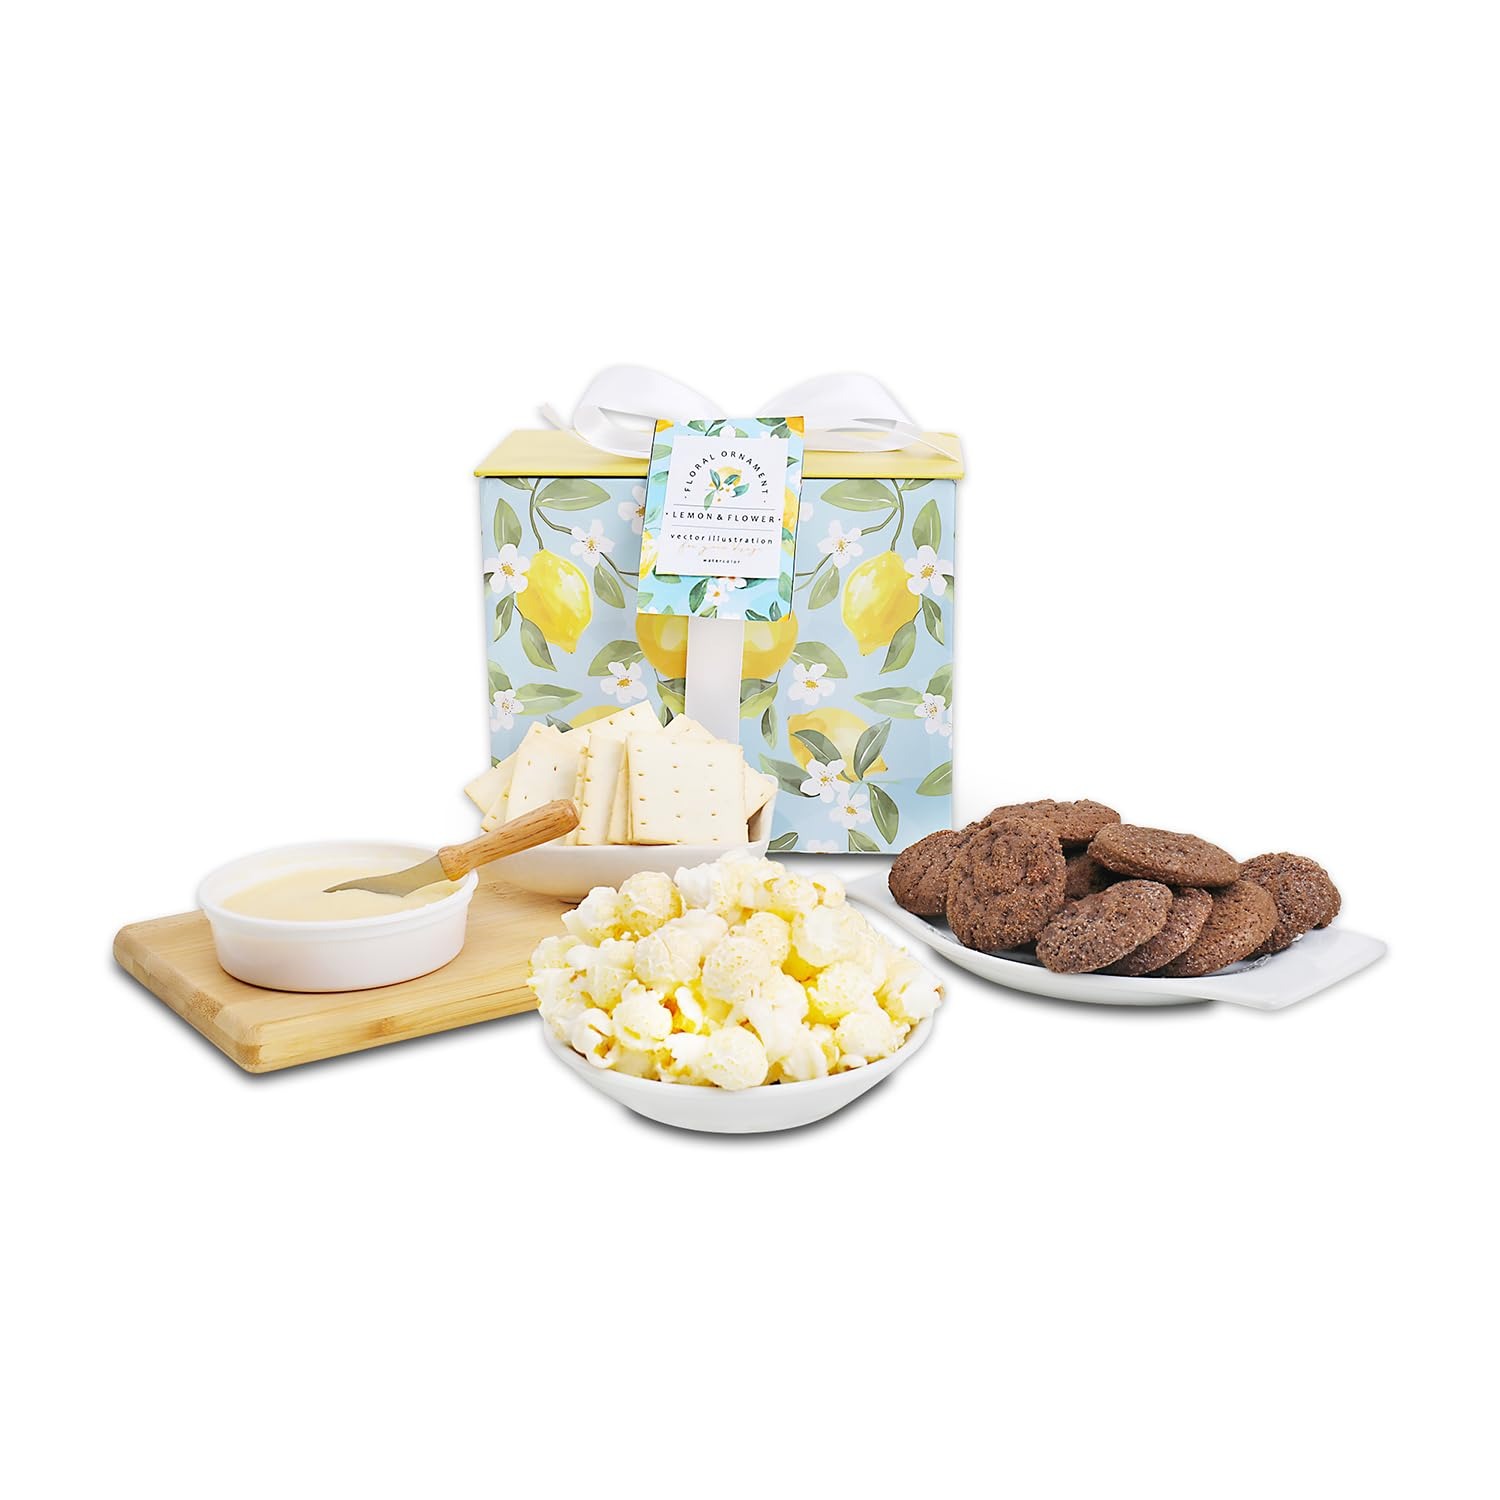
Item Name: Alder Creek Gift Baskets Lemon Blooms Gift Box with Cookies, Crackers, Cheese and more | For Her| For Mom| for Birthday, Summer, Thank You
Bullet Point 1: What's Included: Kettle Corn (3oz.), Double Chocolate Chip Cookies (3.5oz.), Jack Allen Brie Cheese (3.5oz.), Olive Oil and Sea Salt Crackers (2oz.), Paperboard Box
Bullet Point 2: Gift For Mom: Your mom deserves the best this year with a special gift of gourmet cookies, chocolate, or snacks. Give mom the gift she really wants with an Alder Creek Gift Baskets gift. This is the perfect Gift Basket, Gift for Her, Gift for Mom, Mother’s Day Gift, Gift Box, Gift Tray
Bullet Point 3: Gift Message: Personalize your gifts with a gift message using just the right sentiments for your recipient. Whether you are saying “Happy Birthday,” “I Love You,” or just “Hello,” they will be sure to appreciate the thought. Don’t forget to include who the gift is from!
Bullet Point 4: Assembled By Hand: Each of our gifts is assembled by hand in the United States. We take great care in ensuring our gifts uphold our high standards of not only quality but presentation as well. Each gift arrives beautifully assembled and tied with a bow.
Bullet Point 5: Our Promise: Alder Creek Gift Baskets takes pride in every item we produce. Each of our gifts are assembled in our facility in Temecula, CA, USA where we are able to provide the highest level of care and attention to detail.
Product Description: Neatly packed inside an elegant box, Alder Creek Gift Baskets Lemon Blooms Gift is sure to make their day just a little bit brighter and a whole lot sweeter. With a delicious treat inside this gift will show your appreciation for your recipient. They will love being able to use the box again and again.
Value: 1.0
Unit: Count

Price: 24.99